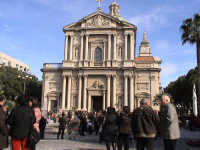
Label: not_food